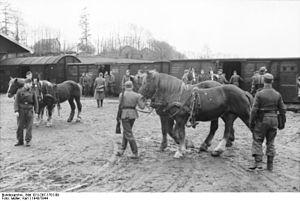
Le blocus de l'Allemagne, aussi connu sous la dénomination de « guerre économique », est un aspect de la Seconde Guerre mondiale, réalisé par le Royaume-Uni, la France et, plus tard, les États-Unis afin de réduire les approvisionnements nécessaires à l’Allemagne pour soutenir son effort de guerre. Bien que principalement constitué d'un blocus naval, la guerre économique, qui faisait partie de la plus large bataille de l'Atlantique a également inclus l'achat de matériel de guerre en provenance de pays neutres pour les empêcher de parvenir à l’ennemi ainsi que l'utilisation généralisée du bombardement stratégique.